Estuary

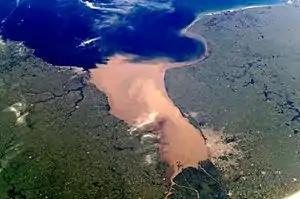
Río de la Plata estuary

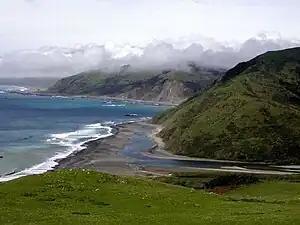
Mattole River estuary

An estuary is a partially enclosed coastal body of brackish water with one or more rivers or streams flowing into it, and with a free connection to the open sea. Estuaries form a transition zone between river environments and maritime environments and are an example of an ecotone. Estuaries are subject both to marine influences such as tides, waves, and the influx of saline water, and to fluvial influences such as flows of freshwater and sediment. The mixing of seawater and freshwater provides high levels of nutrients both in the water column and in sediment, making estuaries among the most productive natural habitats in the world.